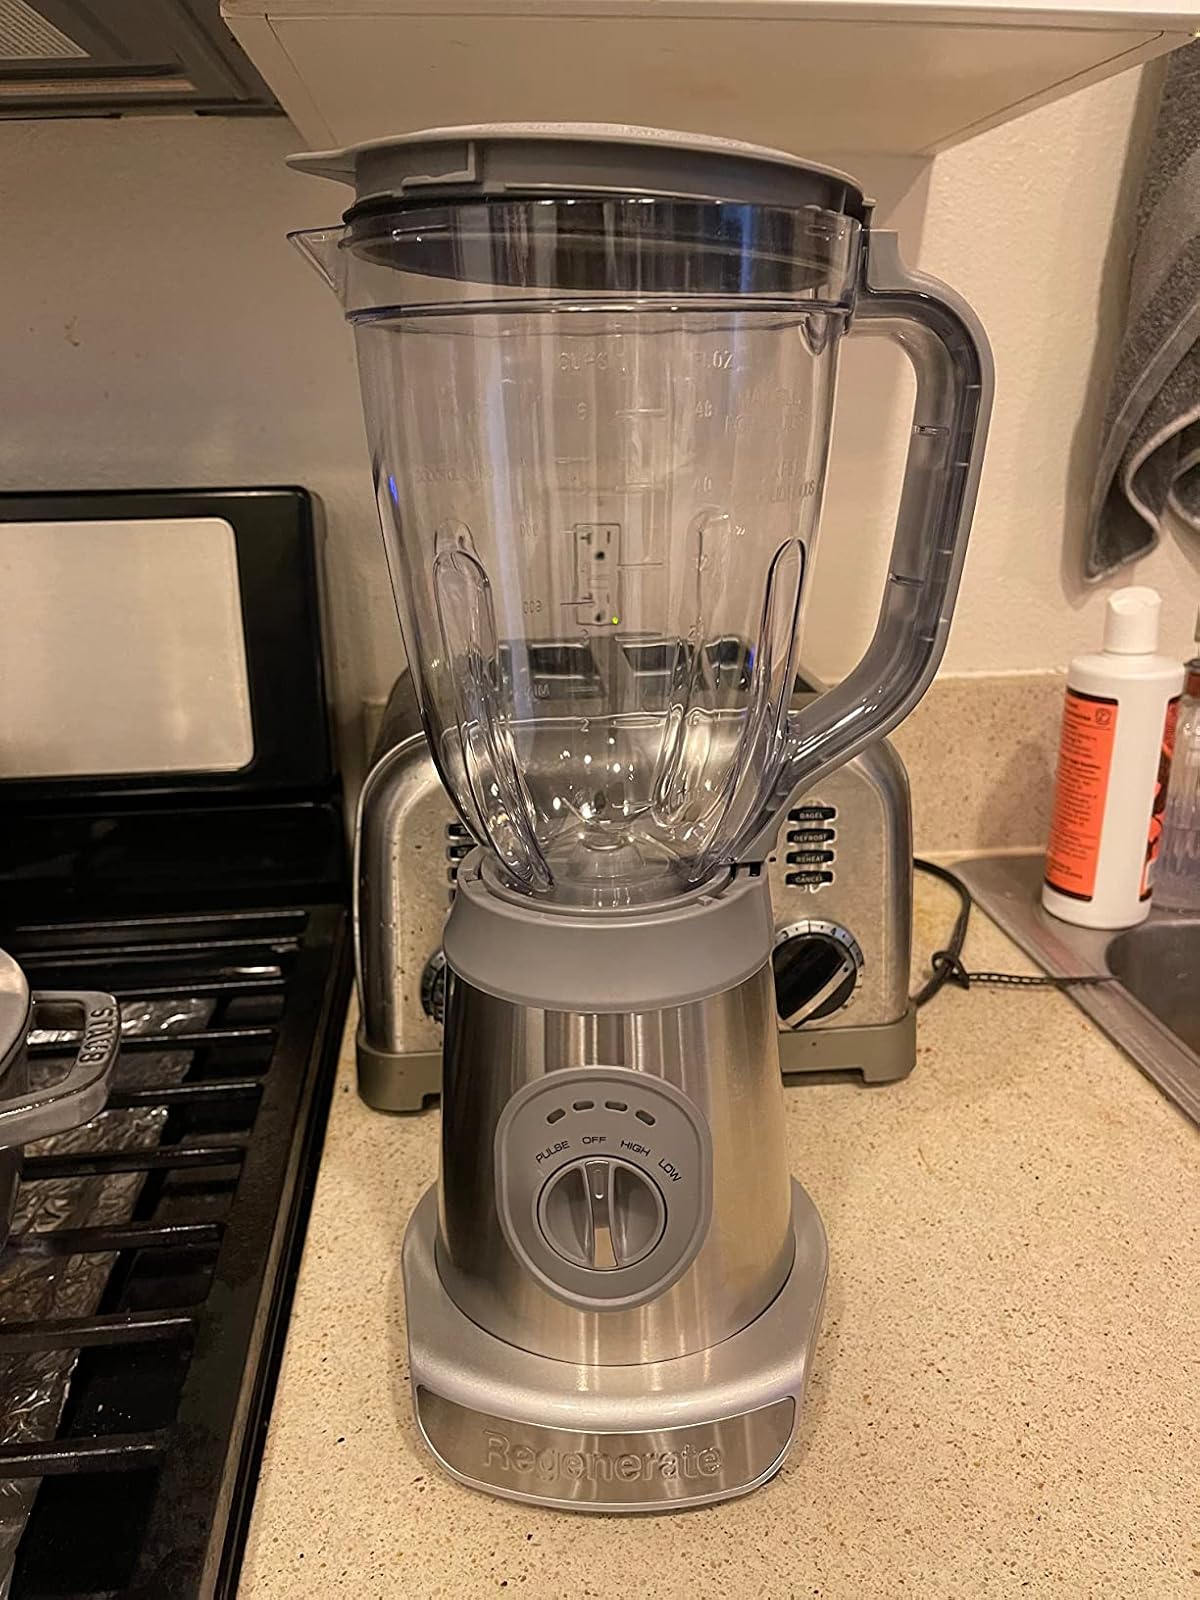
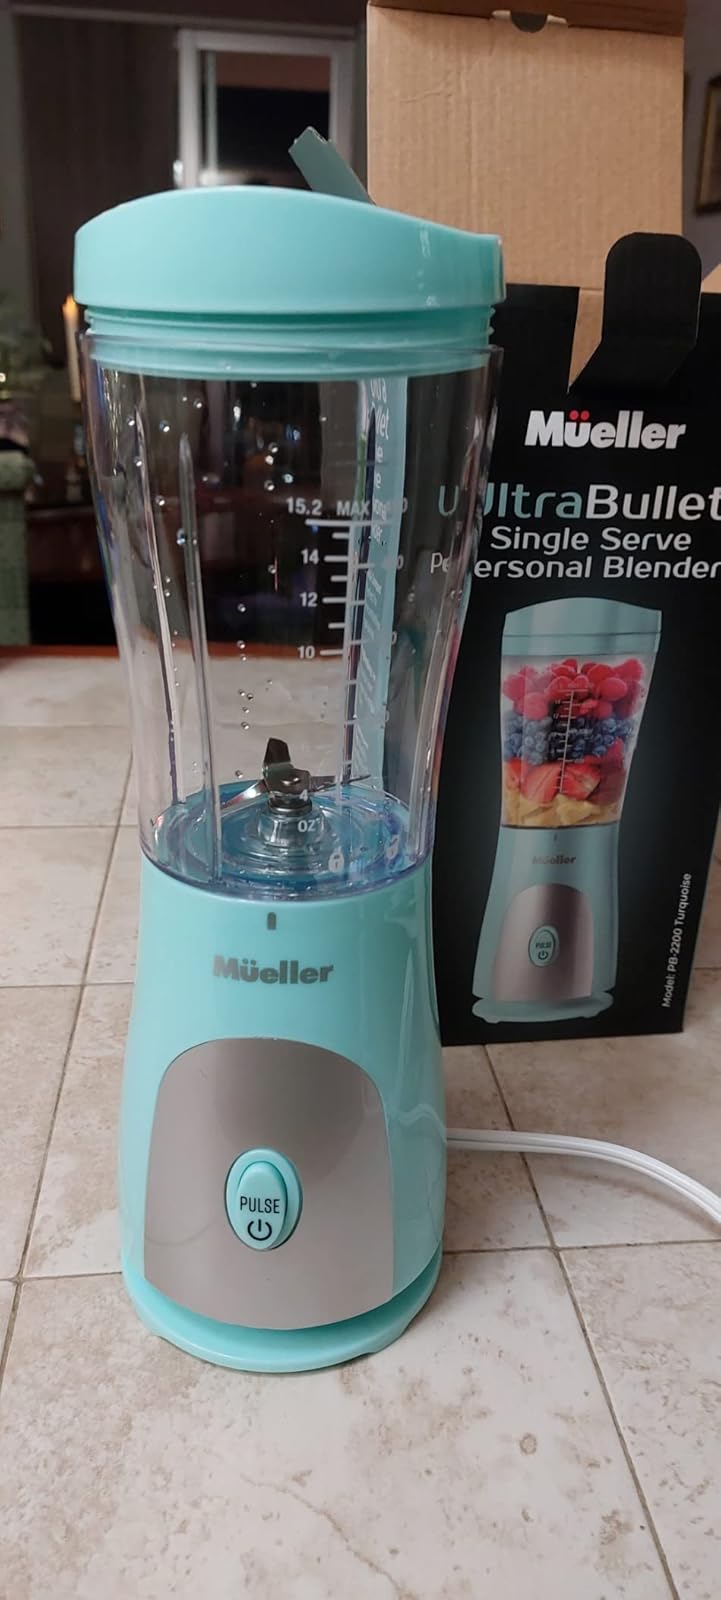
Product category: items_blender
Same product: no